Huddleston Store and McKinzie Store

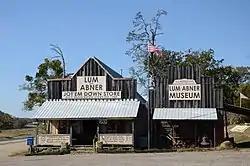

The Huddleston Store and McKinzie Store, also known as the Lum 'n' Abner Jot 'Em Down Store and Museum, are a historic museum property on Arkansas Highway 88 in Pine Ridge, Arkansas. These two wood-frame retail buildings are all that remain of the pre-1920 buildings of the town; they were constructed by Dick Huddleston in 1912 and A.A. McKinzie in 1904, respectively. They now house a museum devoted to the radio show "Lum and Abner", a comedy program featuring a fictional Pine Ridge based on this town, which was originally called Waters. It was renamed to Pine Ridge to honor the radio show's setting.